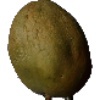
Label: Papaya 1